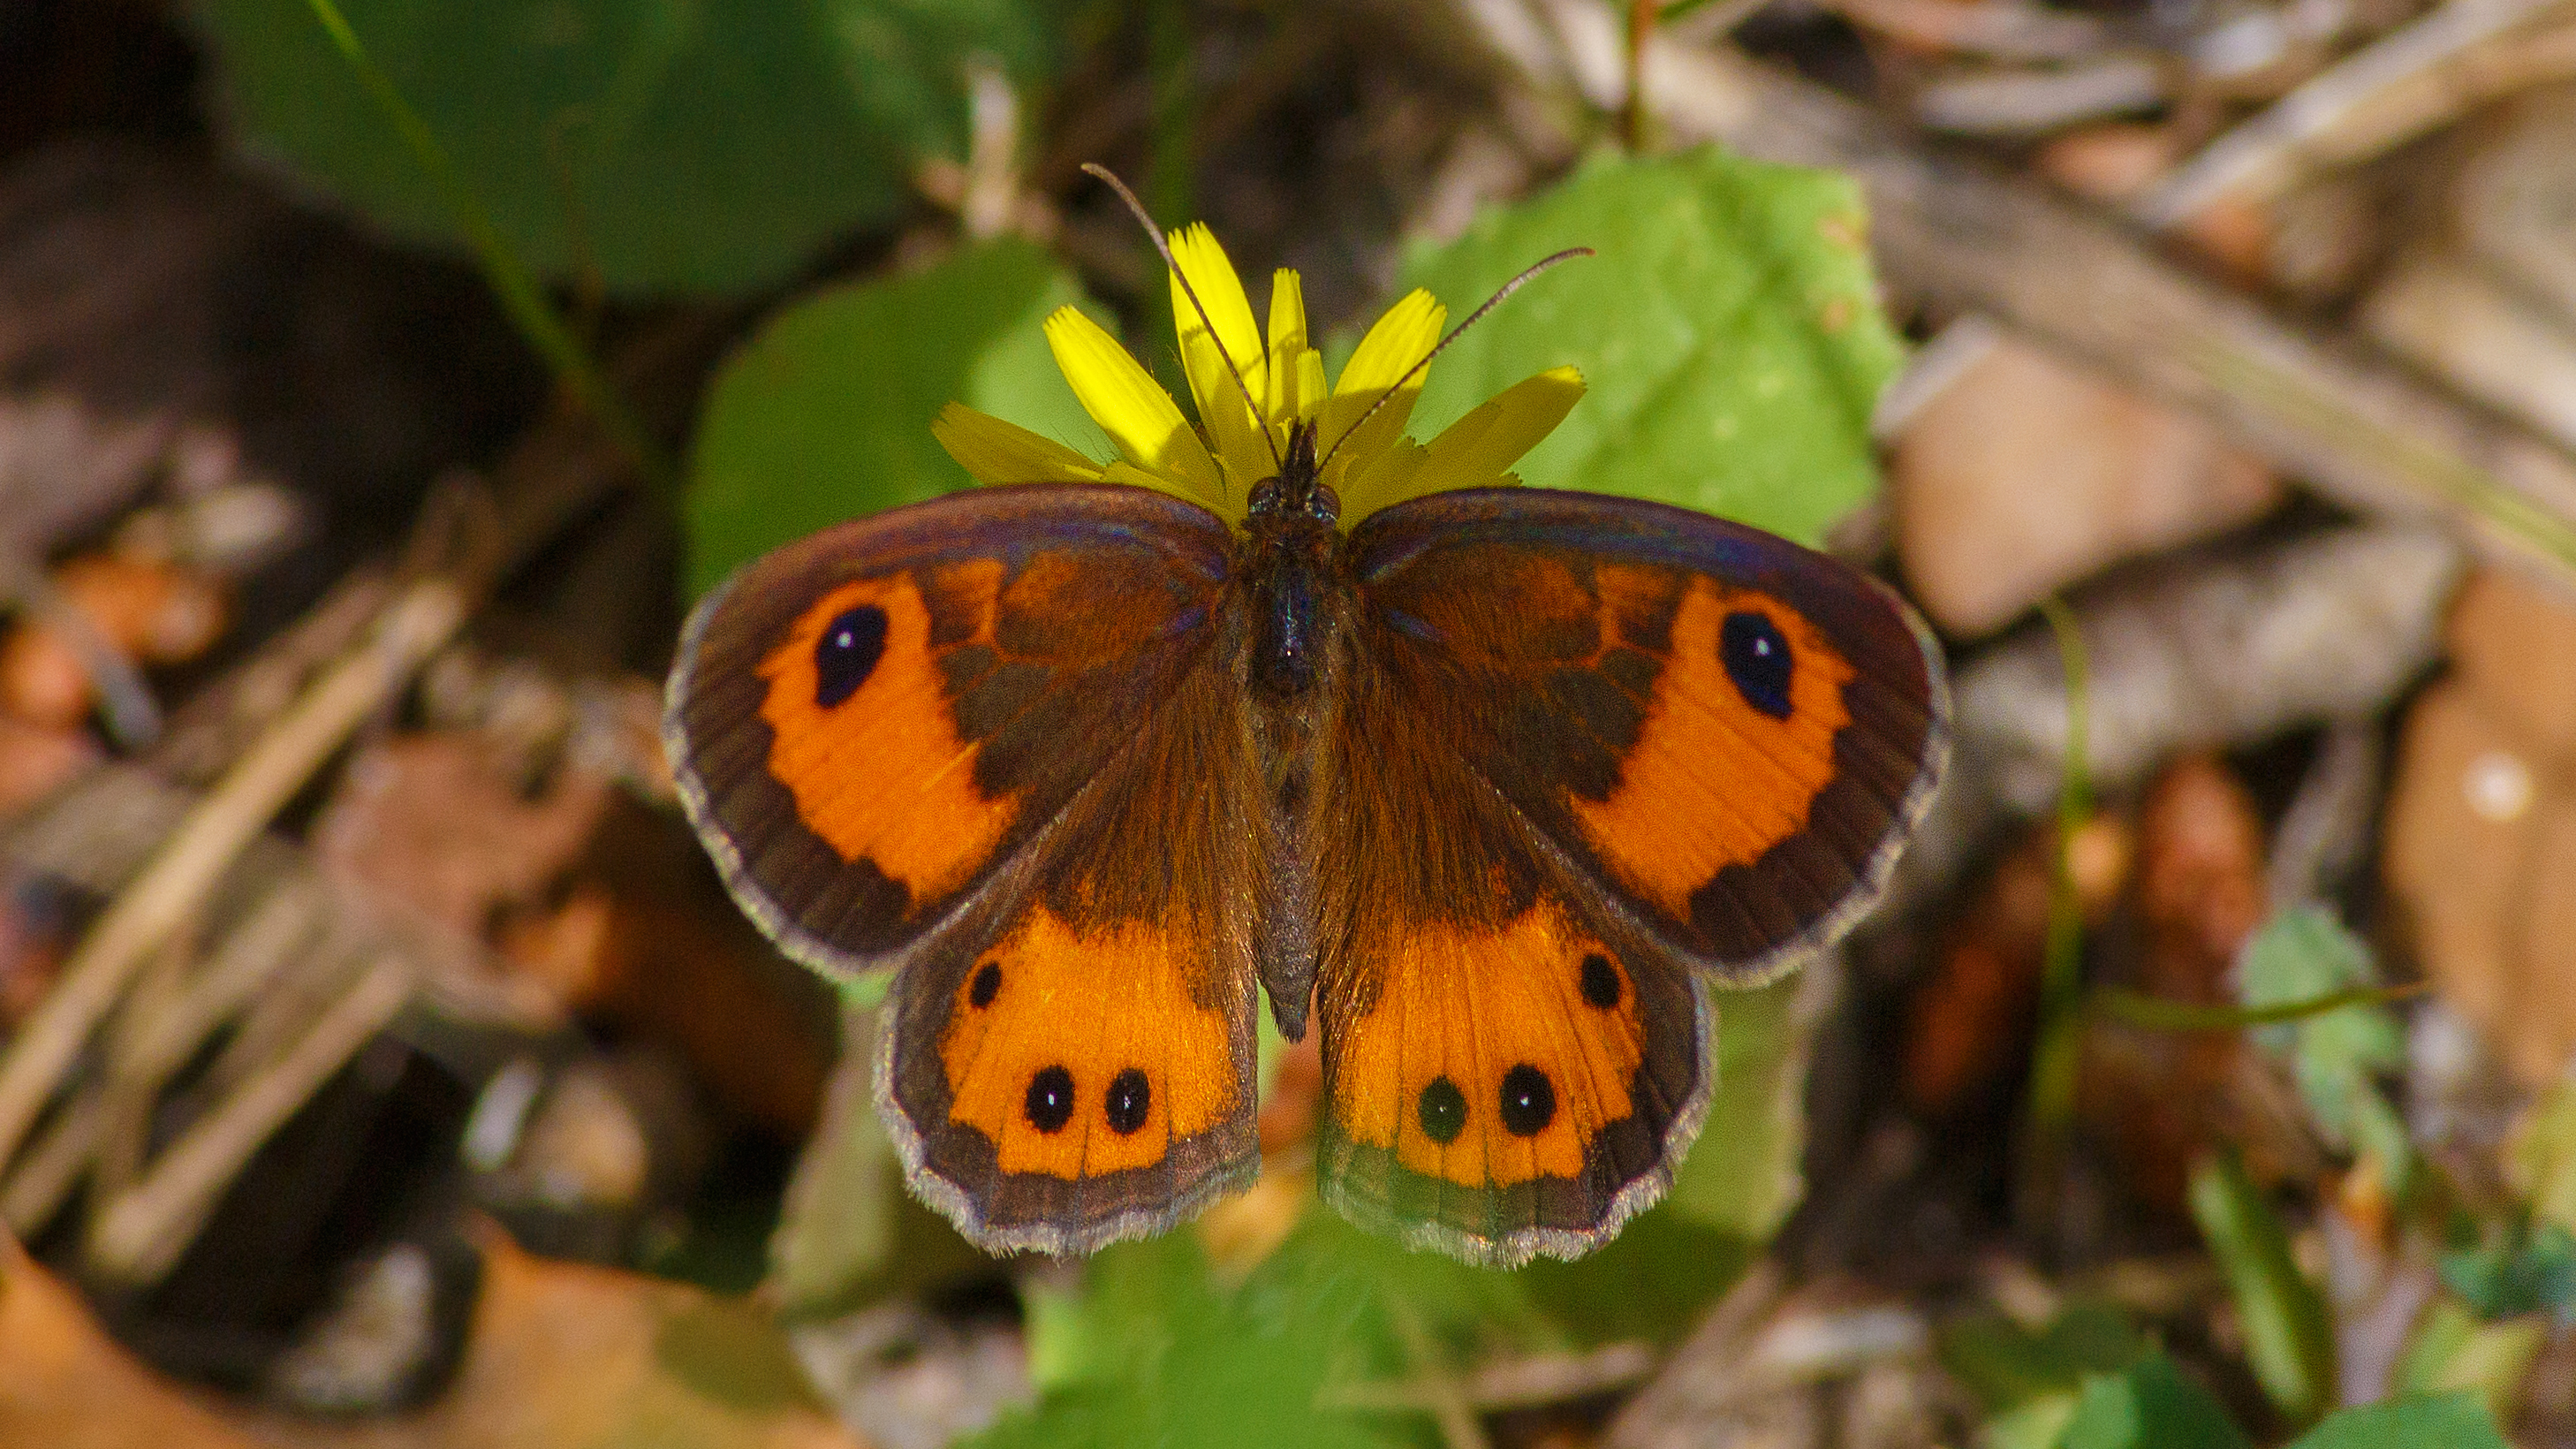
nature, flower, wildlife, insect, butterfly, yellow, closeup, flora, fauna, invertebrate, close up, papillon, amaryllis, macro photography, arthropod, lepidoptere, moths and butterflies, colias